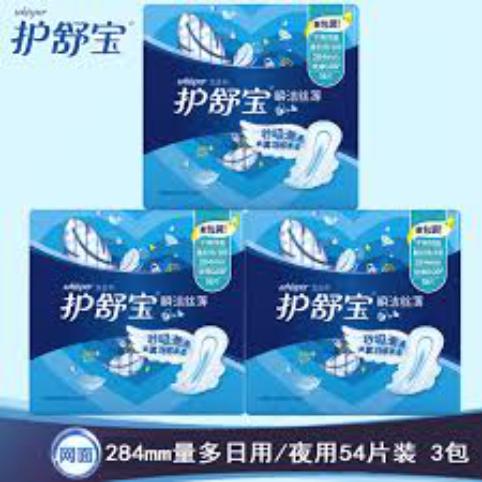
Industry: Necessities